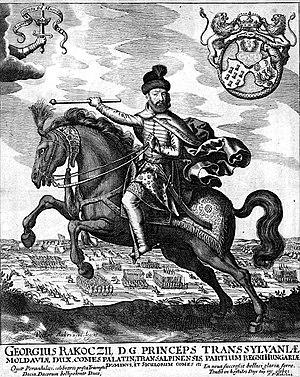
Georges II Rákóczi de Felsővadász, né le 30 janvier 1621 à Sárospatak et mort le 7 juin 1660 à Nagyvárad, fut prince de Transylvanie de 1648 à 1657 puis de 1658 à 1659 et enfin prétendant de 1659 à 1660.